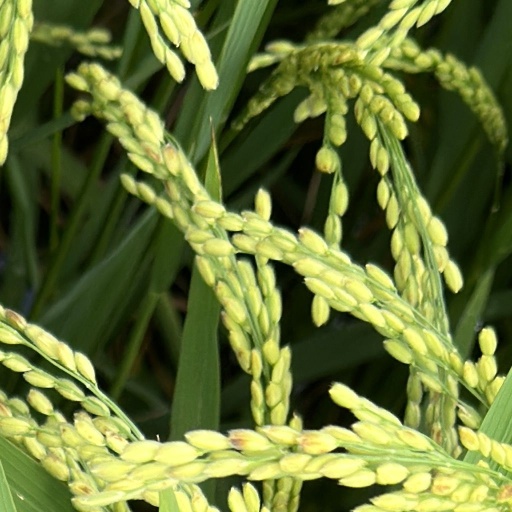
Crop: rice